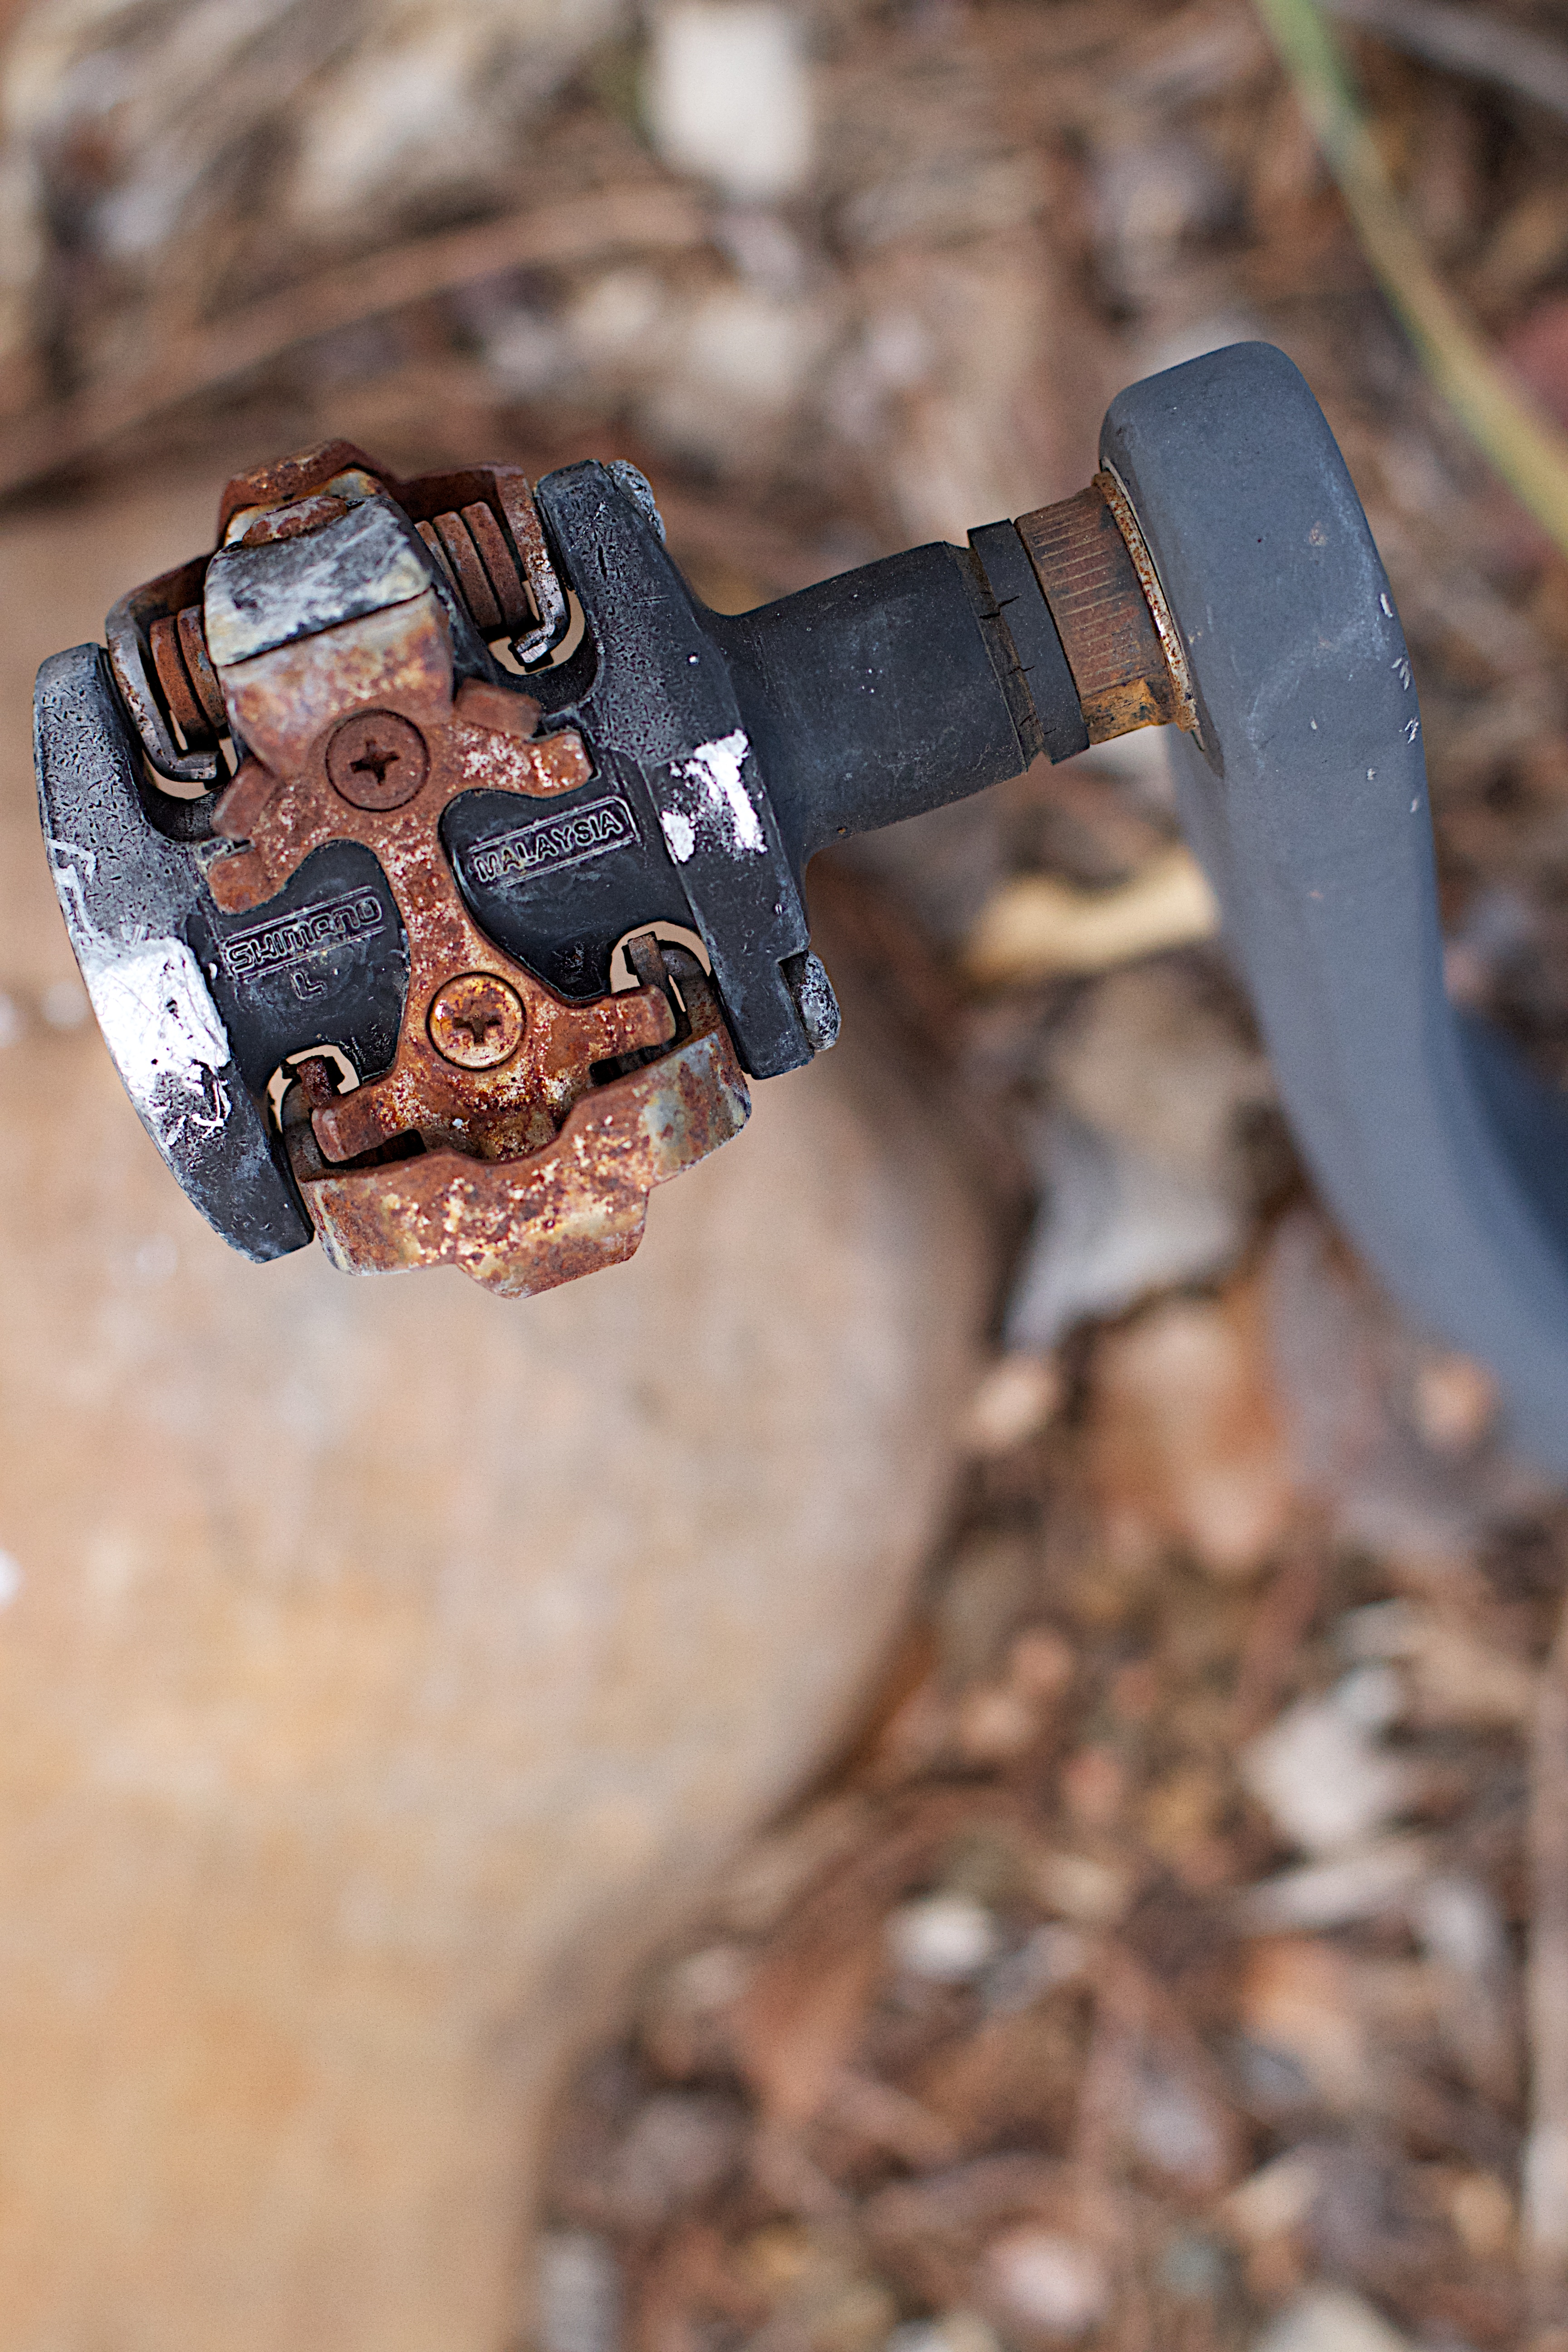
hand, metal, soil, cool image